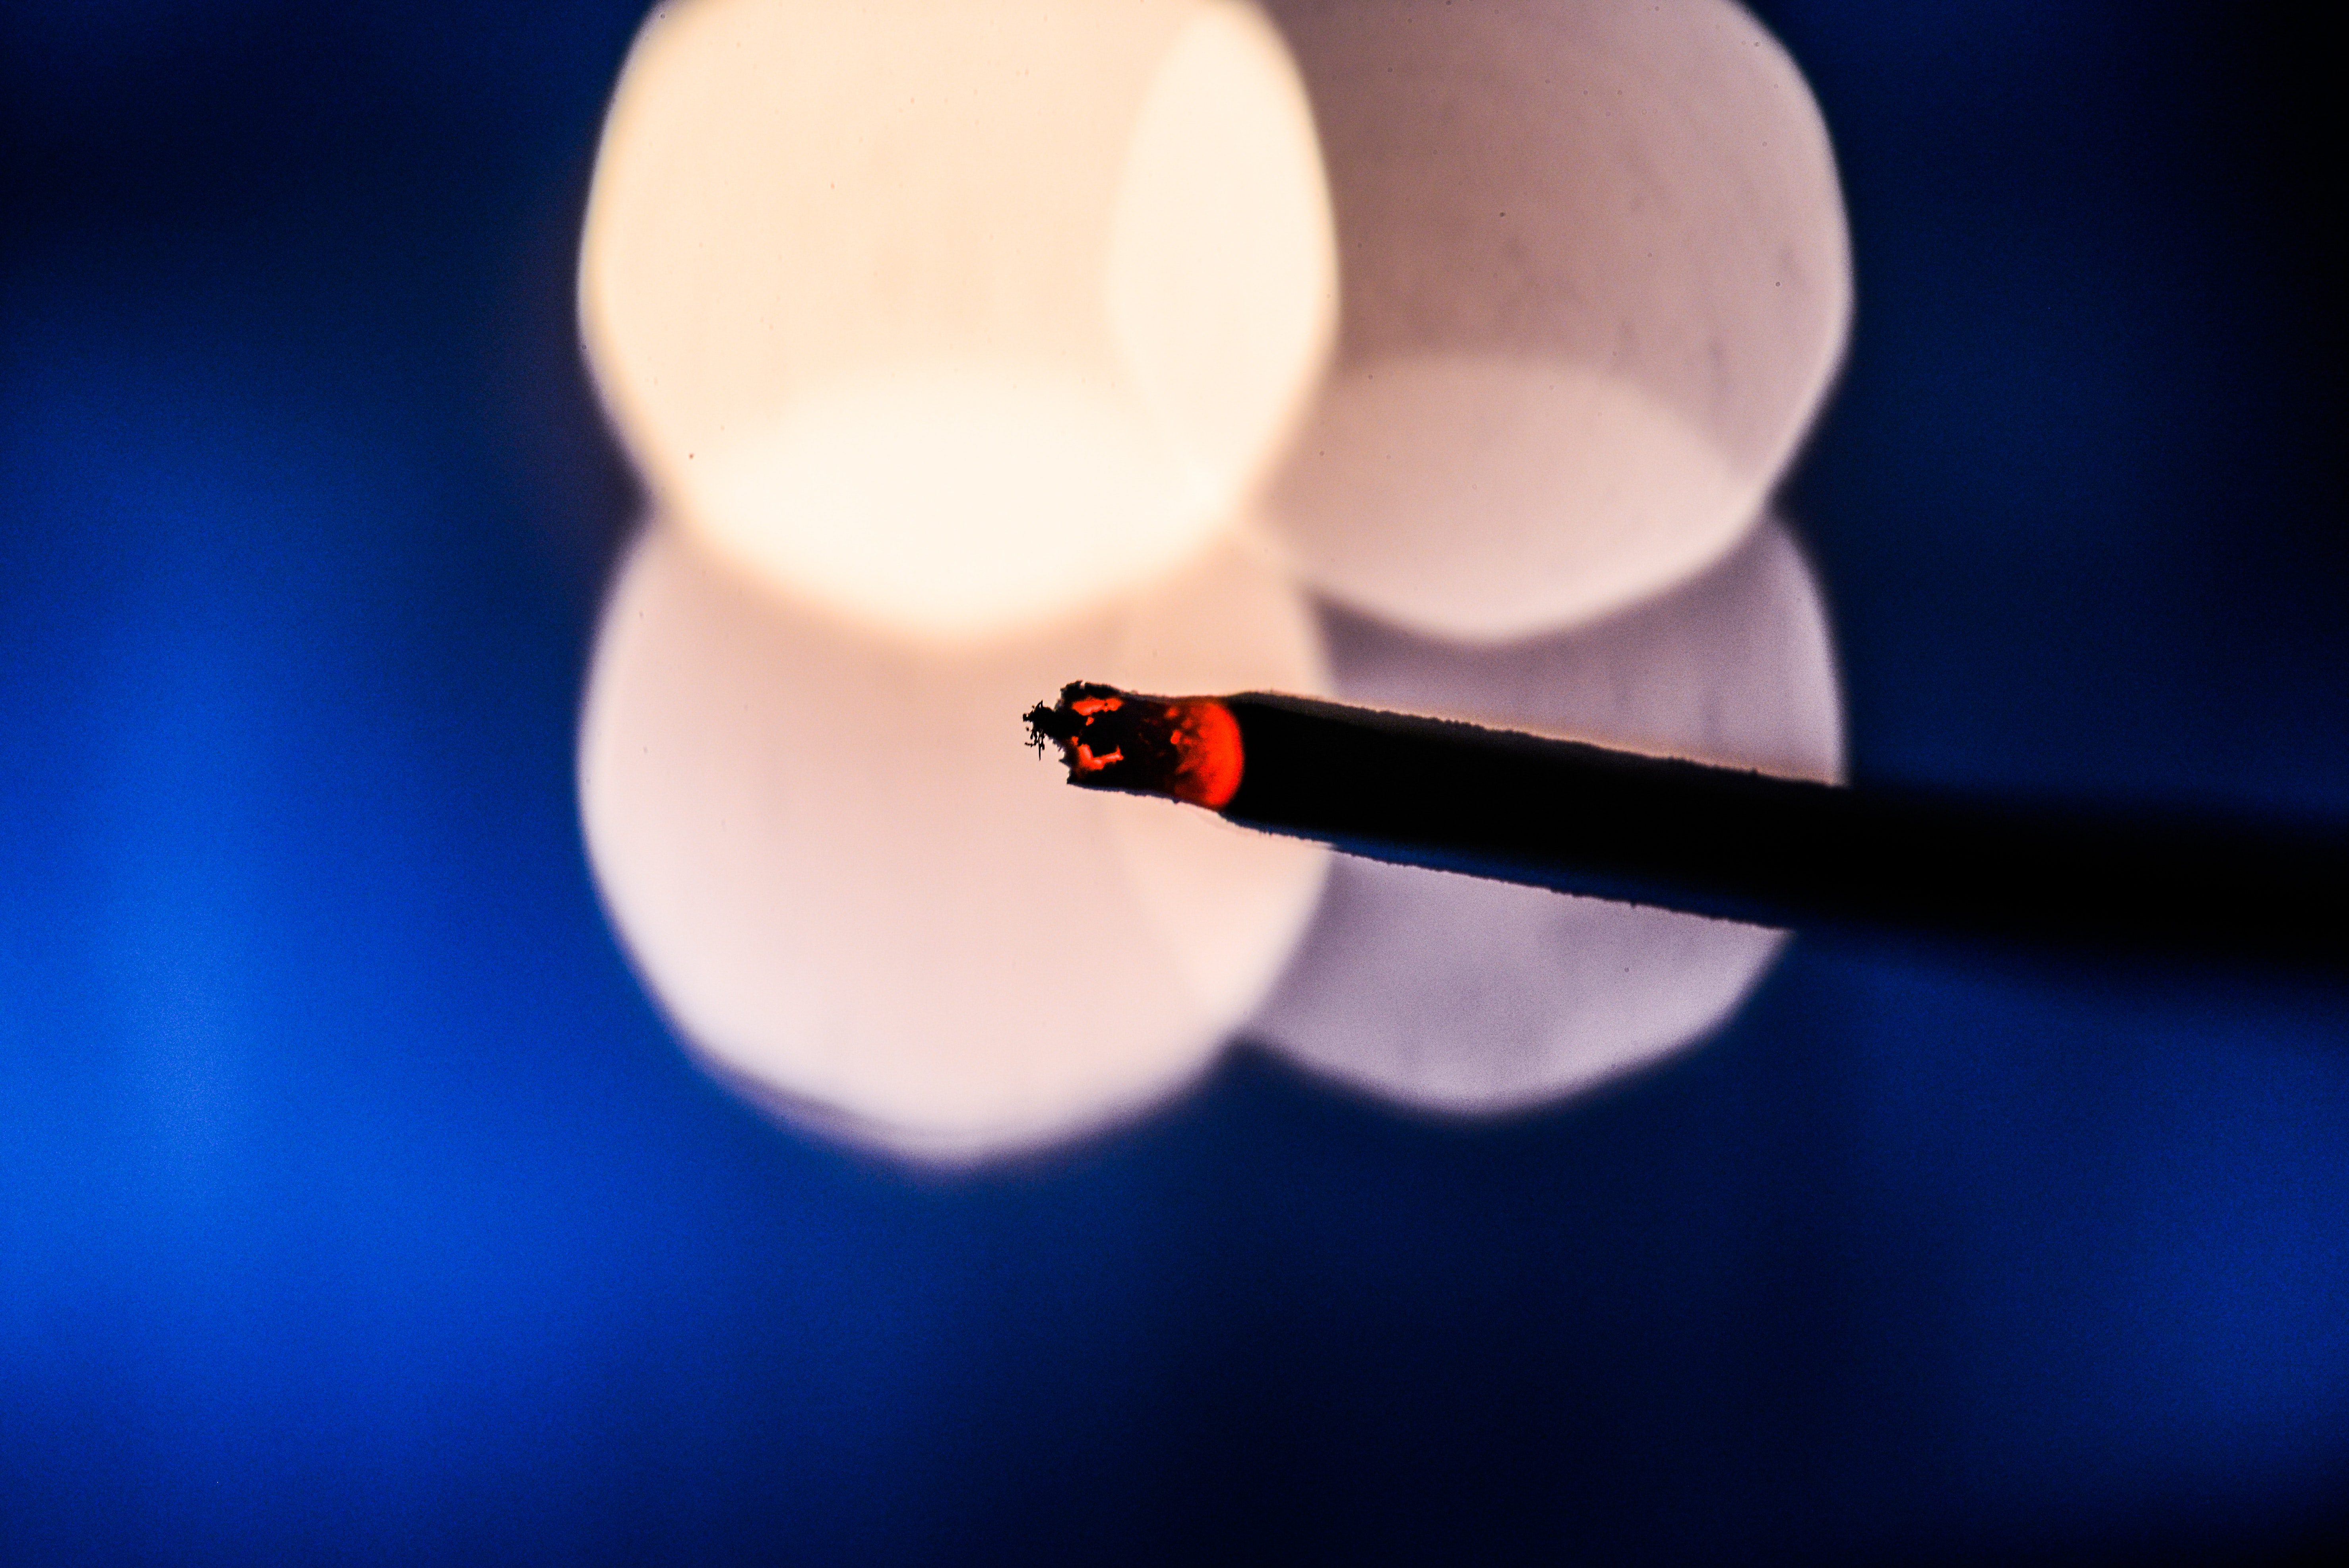
red, light, sky, macro photography, cigarette, tobacco products, finger, cable, insect